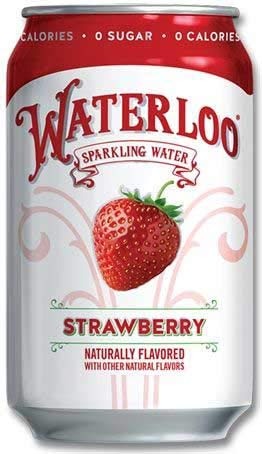
Item Name: Waterloo Strawberry Sparkling Water, 12 Fluid Ounce - 12 count per pack -- 2 packs per case.
Bullet Point: Flavoured Sparkling Waters
Product Description: Like a fresh bowl of Strawberries Flavor forward hit of fragrant strawberry with a sweet finish that keeps you coming back for more.
Value: 288.0
Unit: Fl Oz

Price: 15.77